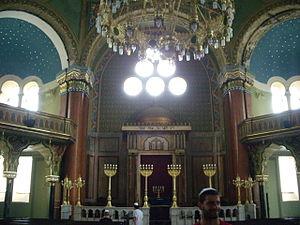
La synagogue de Sofia est la plus grande synagogue d'Europe du Sud-est et la troisième plus grande d'Europe.
La présence des Juifs dans l'actuelle Bulgarie remontait à l'antiquité et à la période byzantine. Depuis la période turque, les principales communautés étaient celles de Sofia, Roussé, Varna, Plovdiv et Bourgas. Certains Juifs étaient des romaniotes parlant yévanique, d'autres des sefarades parlant judéo-espagnol, d'autres encore des ashkenazes parlant yiddish. La Bulgarie comptait avant la seconde Guerre mondiale 50 000 Juifs. Dans les territoires conquis aux dépens de la Grèce et de la Yougoslavie vivaient environ 15 000 Juifs. Les Juifs bulgares étaient, dans leur grande majorité, des habitants des villes : artisans, commerçants, ouvriers. La plupart n'étaient pas spécialement riches, et l'antisémitisme n'était pas spécialement développé dans le pays. Pour exprimer l'état de l'opinion à l'égard des juifs, Hilberg écrit que « les juifs n'éveillaient ni une sympathie extraordinaire, ni une hostilité exceptionnelle ».